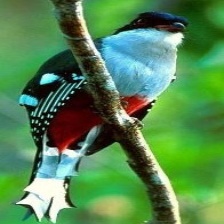
Species: CUBAN TROGON
Scientific name: PRIOTELUS TEMNURUS